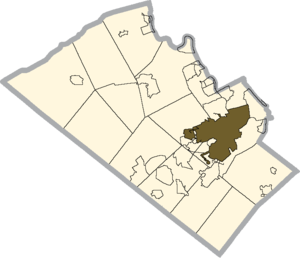
La ville d’Allentown est le siège du comté de Lehigh, dans le Commonwealth de Pennsylvanie, aux États-Unis. Sa population s’élevait à 118 032 habitants lors du recensement de 2010, estimée à 120 443 habitants en 2016, ce qui en fait la troisième ville de Pennsylvanie après Philadelphie et Pittsburgh. Elle fait partie de l’aire métropolitaine d'Allentown-Bethlehem-Easton.